1940 Pacific typhoon season

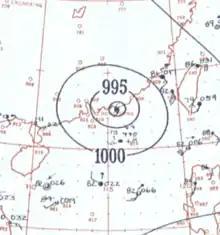
Weather map of the typhoon on August 20 near Hong Kong

Activity in August began when a tropical depression formed on August 1 to the west of Guam. It exhibited a parabolic track, moving west-northwestward before turning to the south, ultimately dissipating on August 4; it never intensified beyond tropical depression status. Another short-lived tropical depression formed on August 1 near Guam, dissipating on August 3 after having moved to the north and west.